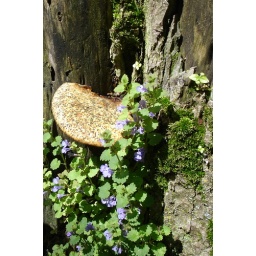
Large mushroom surrounded by flowers on a dying tree in Apple River Canyon State Park in northwestern Illinois.